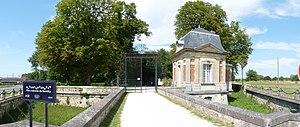
L'entrée sud du parc culturel de Rentilly.
Le château de Rentilly, datant du XVIᵉ siècle, se situe en Seine-et-Marne sur deux communes — Bussy-Saint-Martin et Bussy-Saint-Georges — dans la grande banlieue est de Paris.